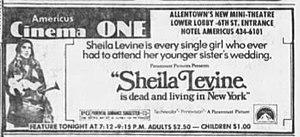
Jeannie Berlin né Jeannie Brette May est une actrice américaine née le 1ᵉʳ novembre 1949 à Los Angeles.